Ralph Hooper

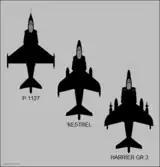
Evolution of the Harrier's wing

In 1964, the prototypes were improved with a more swept wing and a more powerful Pegasus 5 engine, and in November 1964 it was designated as the Hawker Siddeley Kestrel, and was trialled by pilots from the RAF, the German Luftwaffe and the US Air Force at RAF West Raynham until November 1965. It was funded by these other two air forces as well. Hawker had become Hawker Siddeley in 1963.